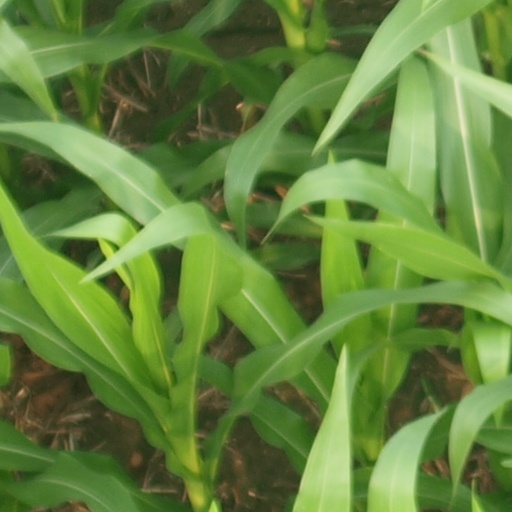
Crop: maize; corn